Lumines Supernova

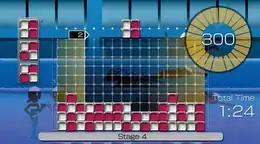
Screenshot of "Lumines Supernovas" DigDown mode.

"Lumines Supernova"s gameplay has remained largely the same as its predecessors in the "Lumines" series with new features. The objective of the game is to rotate and move 2×2 blocks varying between two colors onto a 16×10 playing field to create squares of 2×2 of matching color or larger. A vertical line known as the "Time Line" sweeps across the playing field from left to right and erases the matching colored squares, awarding points to the player's total score. The game is lost when the blocks reach the top of the playing field. The core game modes from the series return: Challenge mode, Time Attack Mode, and Puzzle mode. In Challenge mode, players unlock skins by continuously playing through each level. In time Attack mode, players must clear as many matching colored squares as possible under a time limit. In puzzle mode, players need to use the 2×2 blocks to create a specific shape.